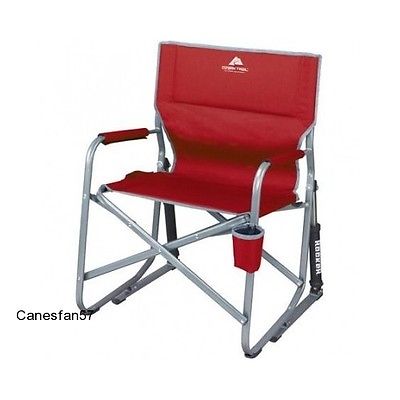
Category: chair